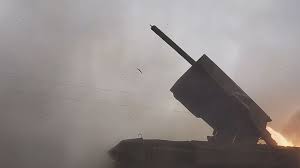
Label: Self Propelled Artillery